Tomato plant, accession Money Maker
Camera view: horizontal (90 deg, fisheye); turntable rotation: 240 degrees
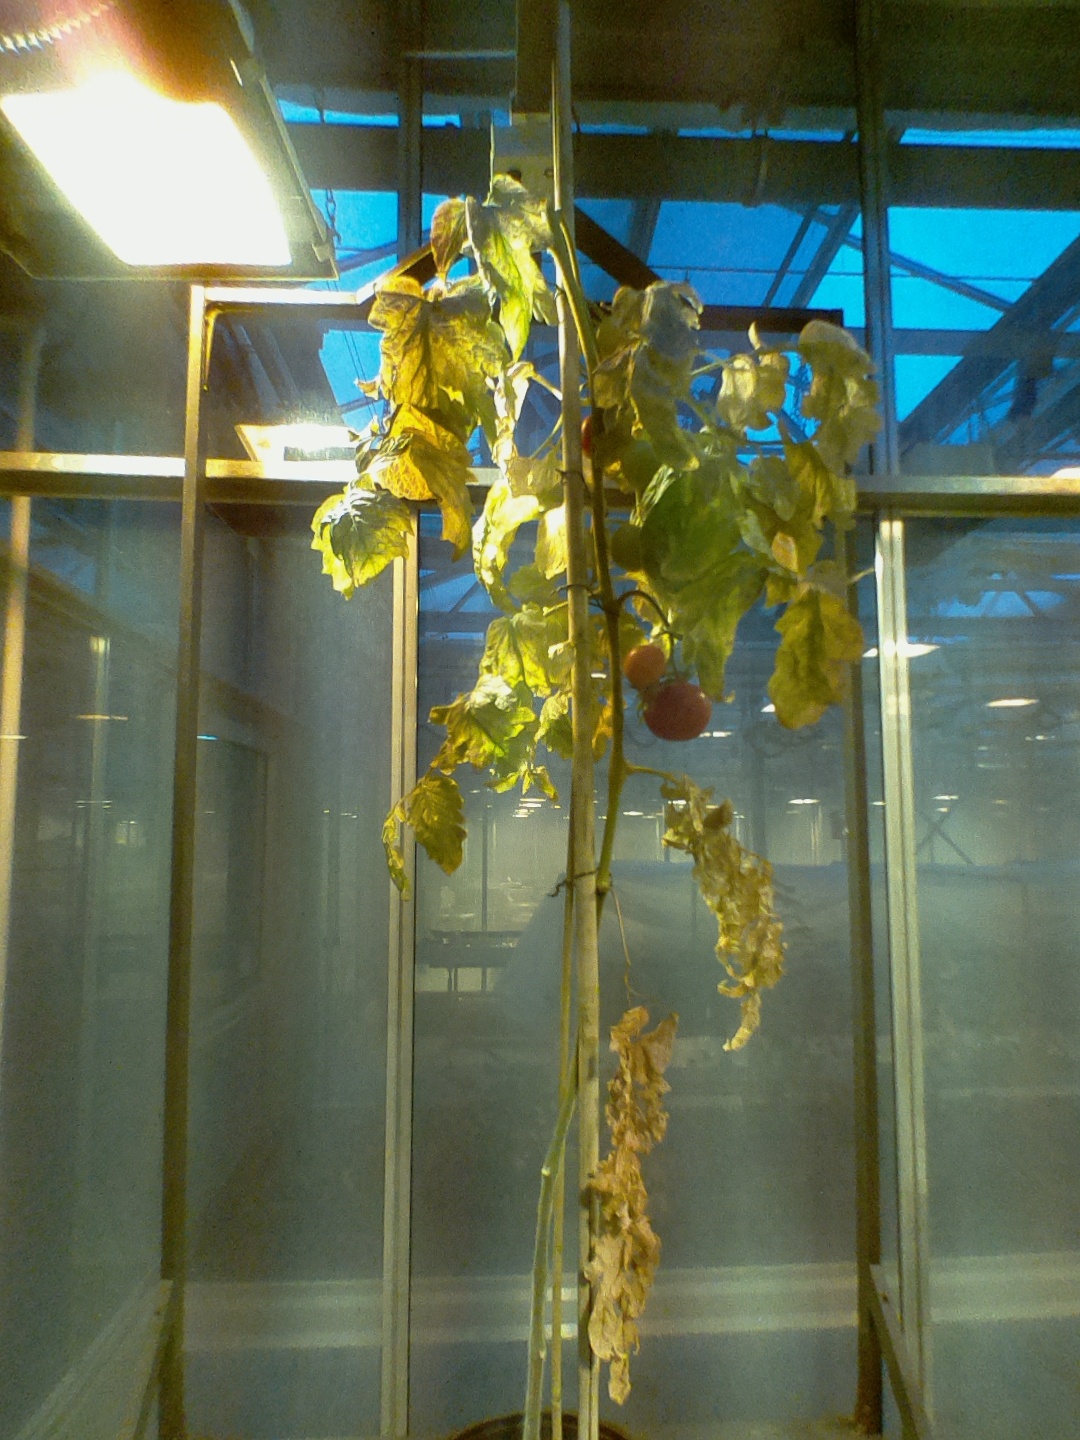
BBCH growth stage 85: 50%-60% of fruits show typical fully ripe color